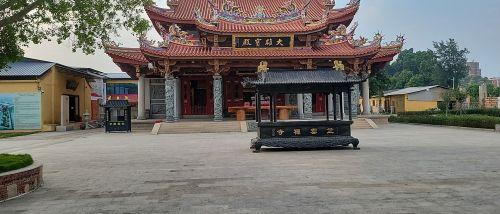
地标名称：竺云禅寺
所在城市：泉州市·晋江市